Alexander J. Harper

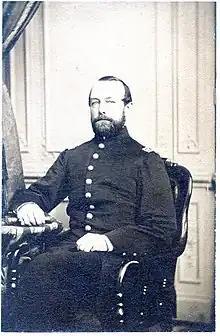
Alexander J. Harper (c. 1864). Portrait photograph by Broadbent & Co., Philadelphia.

Alexander James Harper was an American businessman and politician who served as President of the Common Council (City Council) of Philadelphia during the time of the United States Civil War.